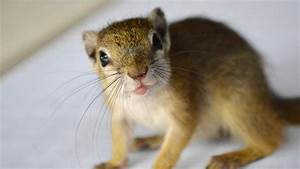
Label: scoiattolo